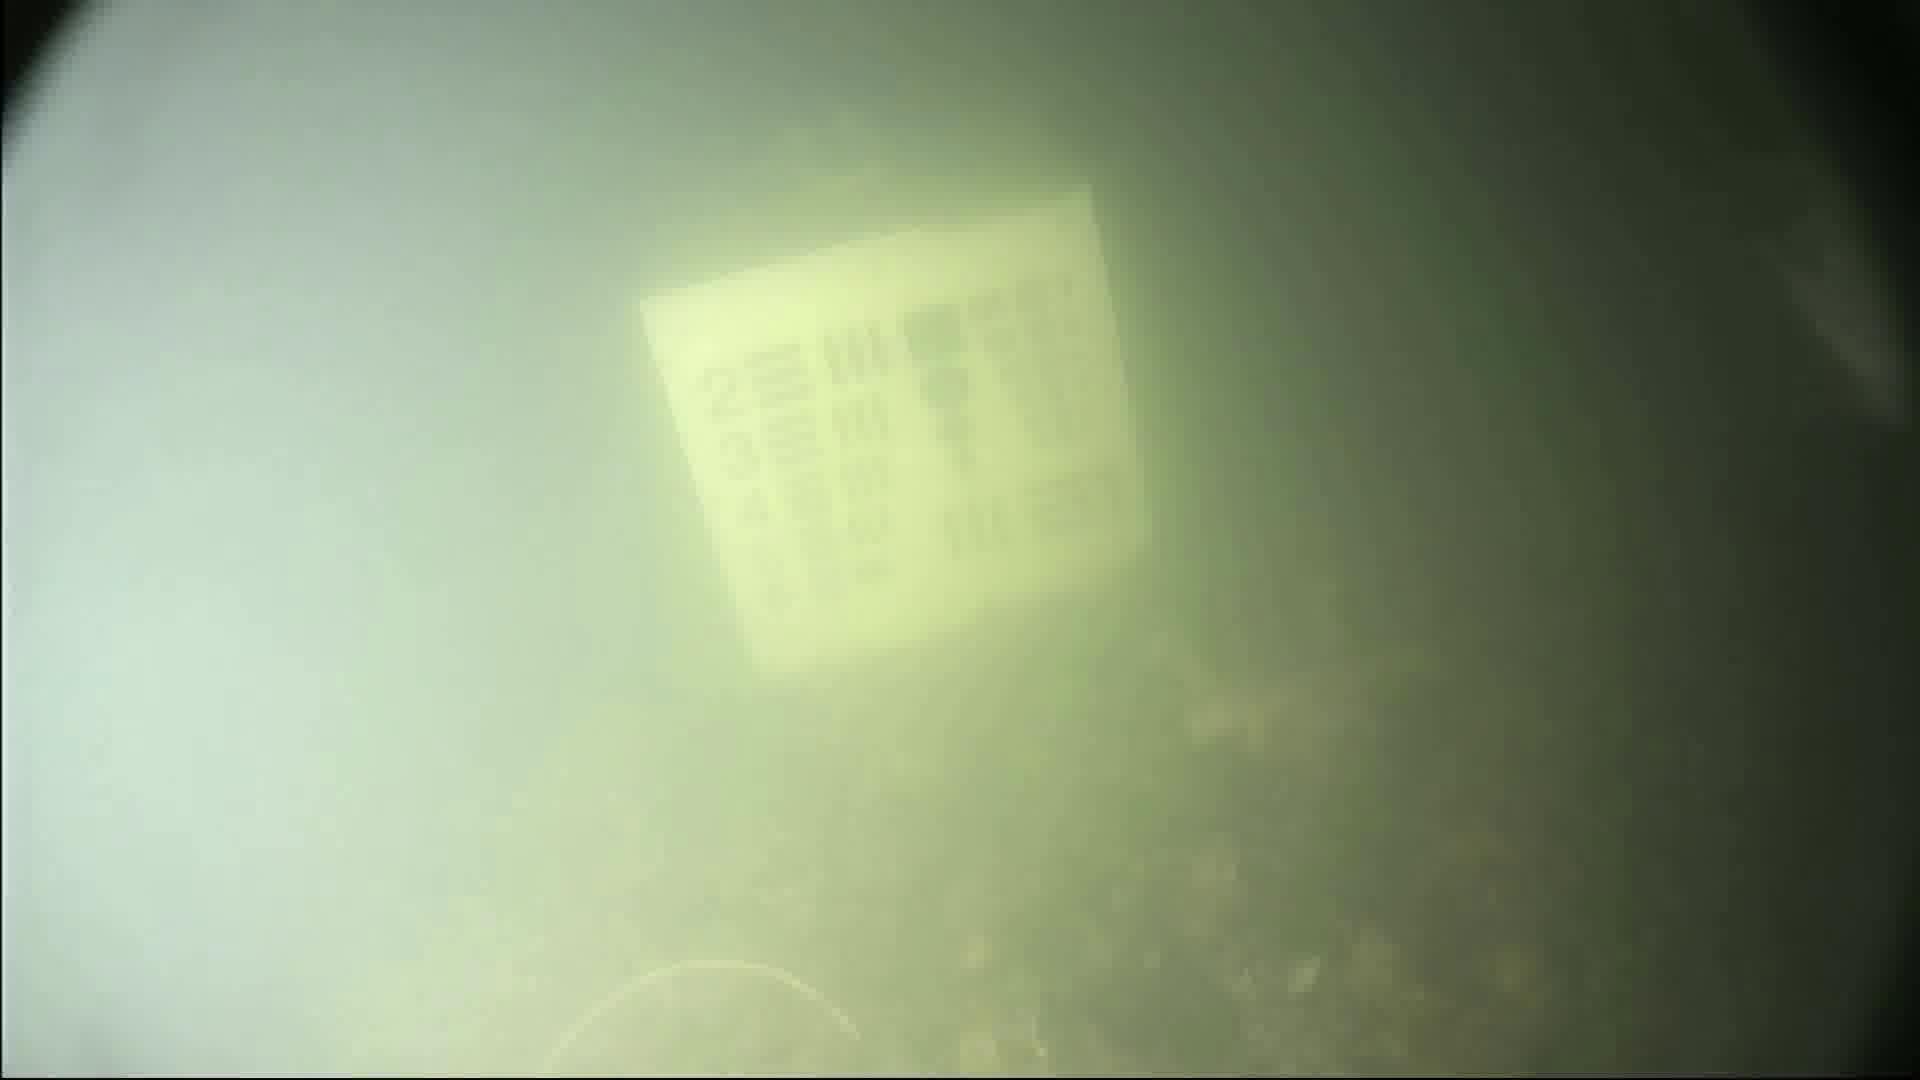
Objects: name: fish